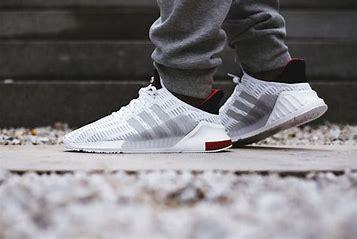
Brand: adidas
Model: Climacool